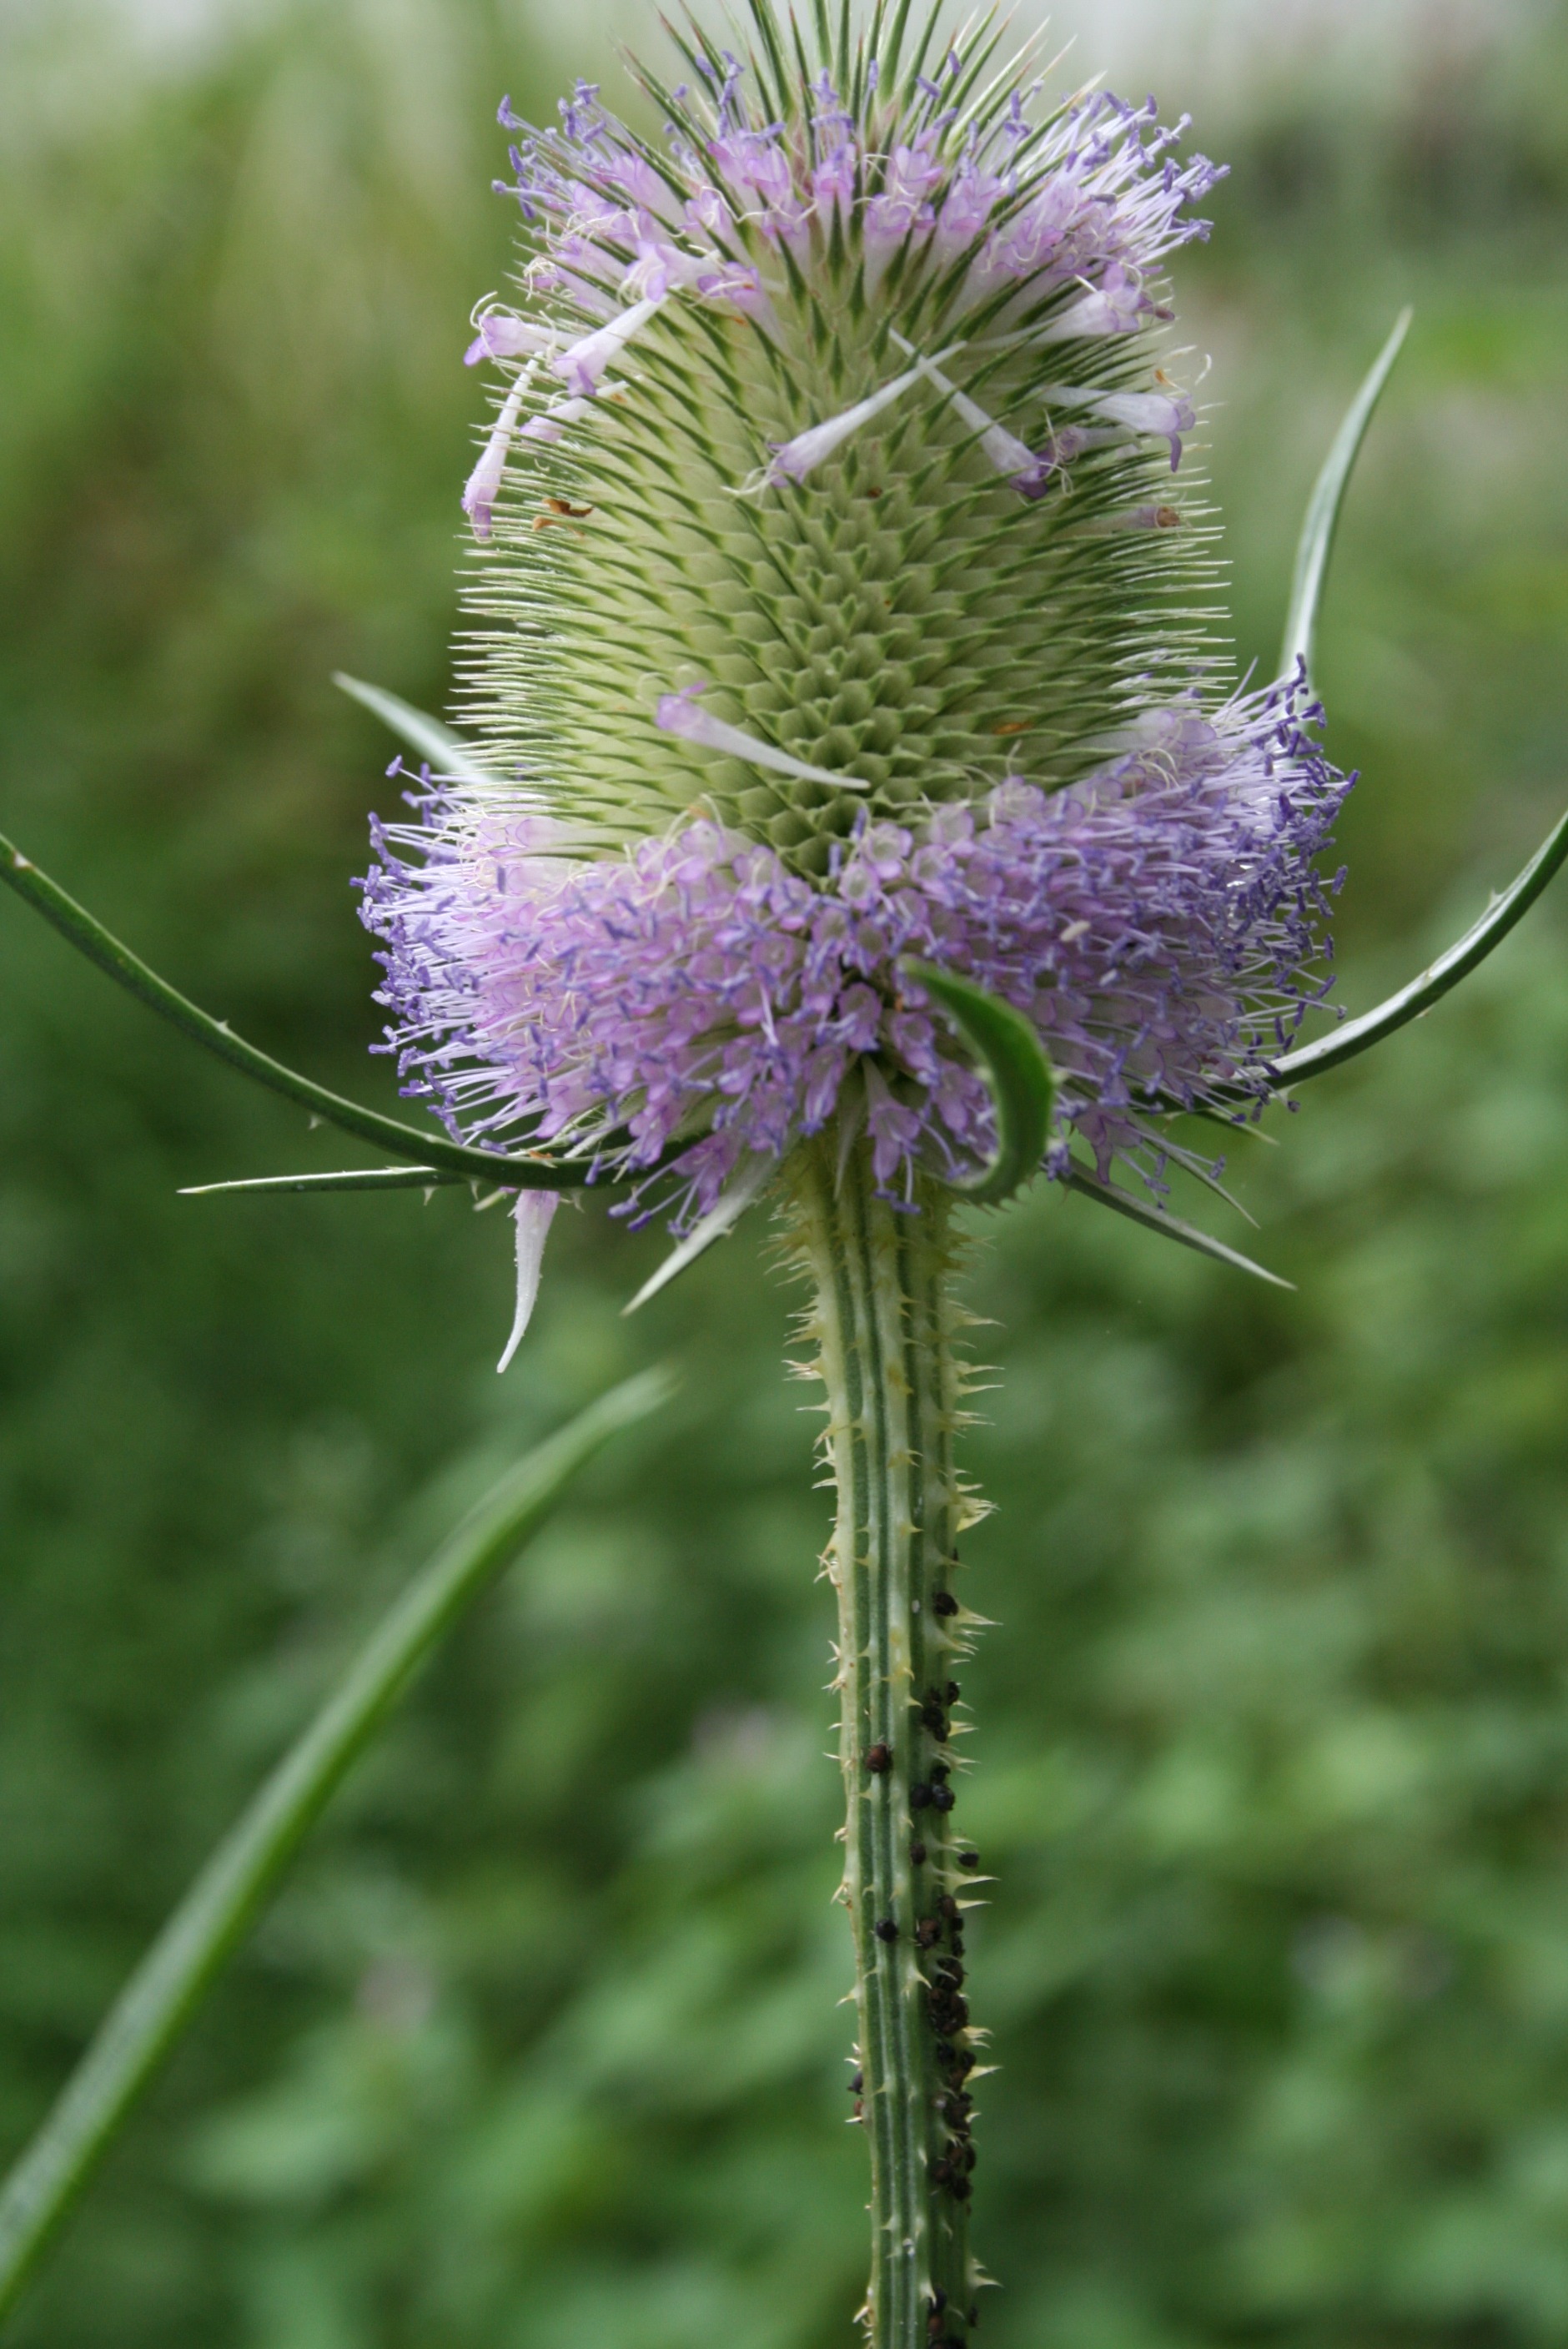
nature, grass, blossom, plant, meadow, prairie, flower, bloom, herb, botany, flora, wildflower, thistle, macro photography, flowering plant, daisy family, thistle flower, silybum, grass family, plant stem, land plant